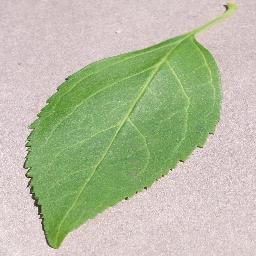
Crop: cherry
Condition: (including_sour)_healthy